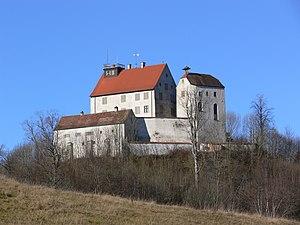
Le comté de Waldbourg fut un ancien États du Saint-Empire romain germanique, qui avait pour chef-lieu Waldbourg.